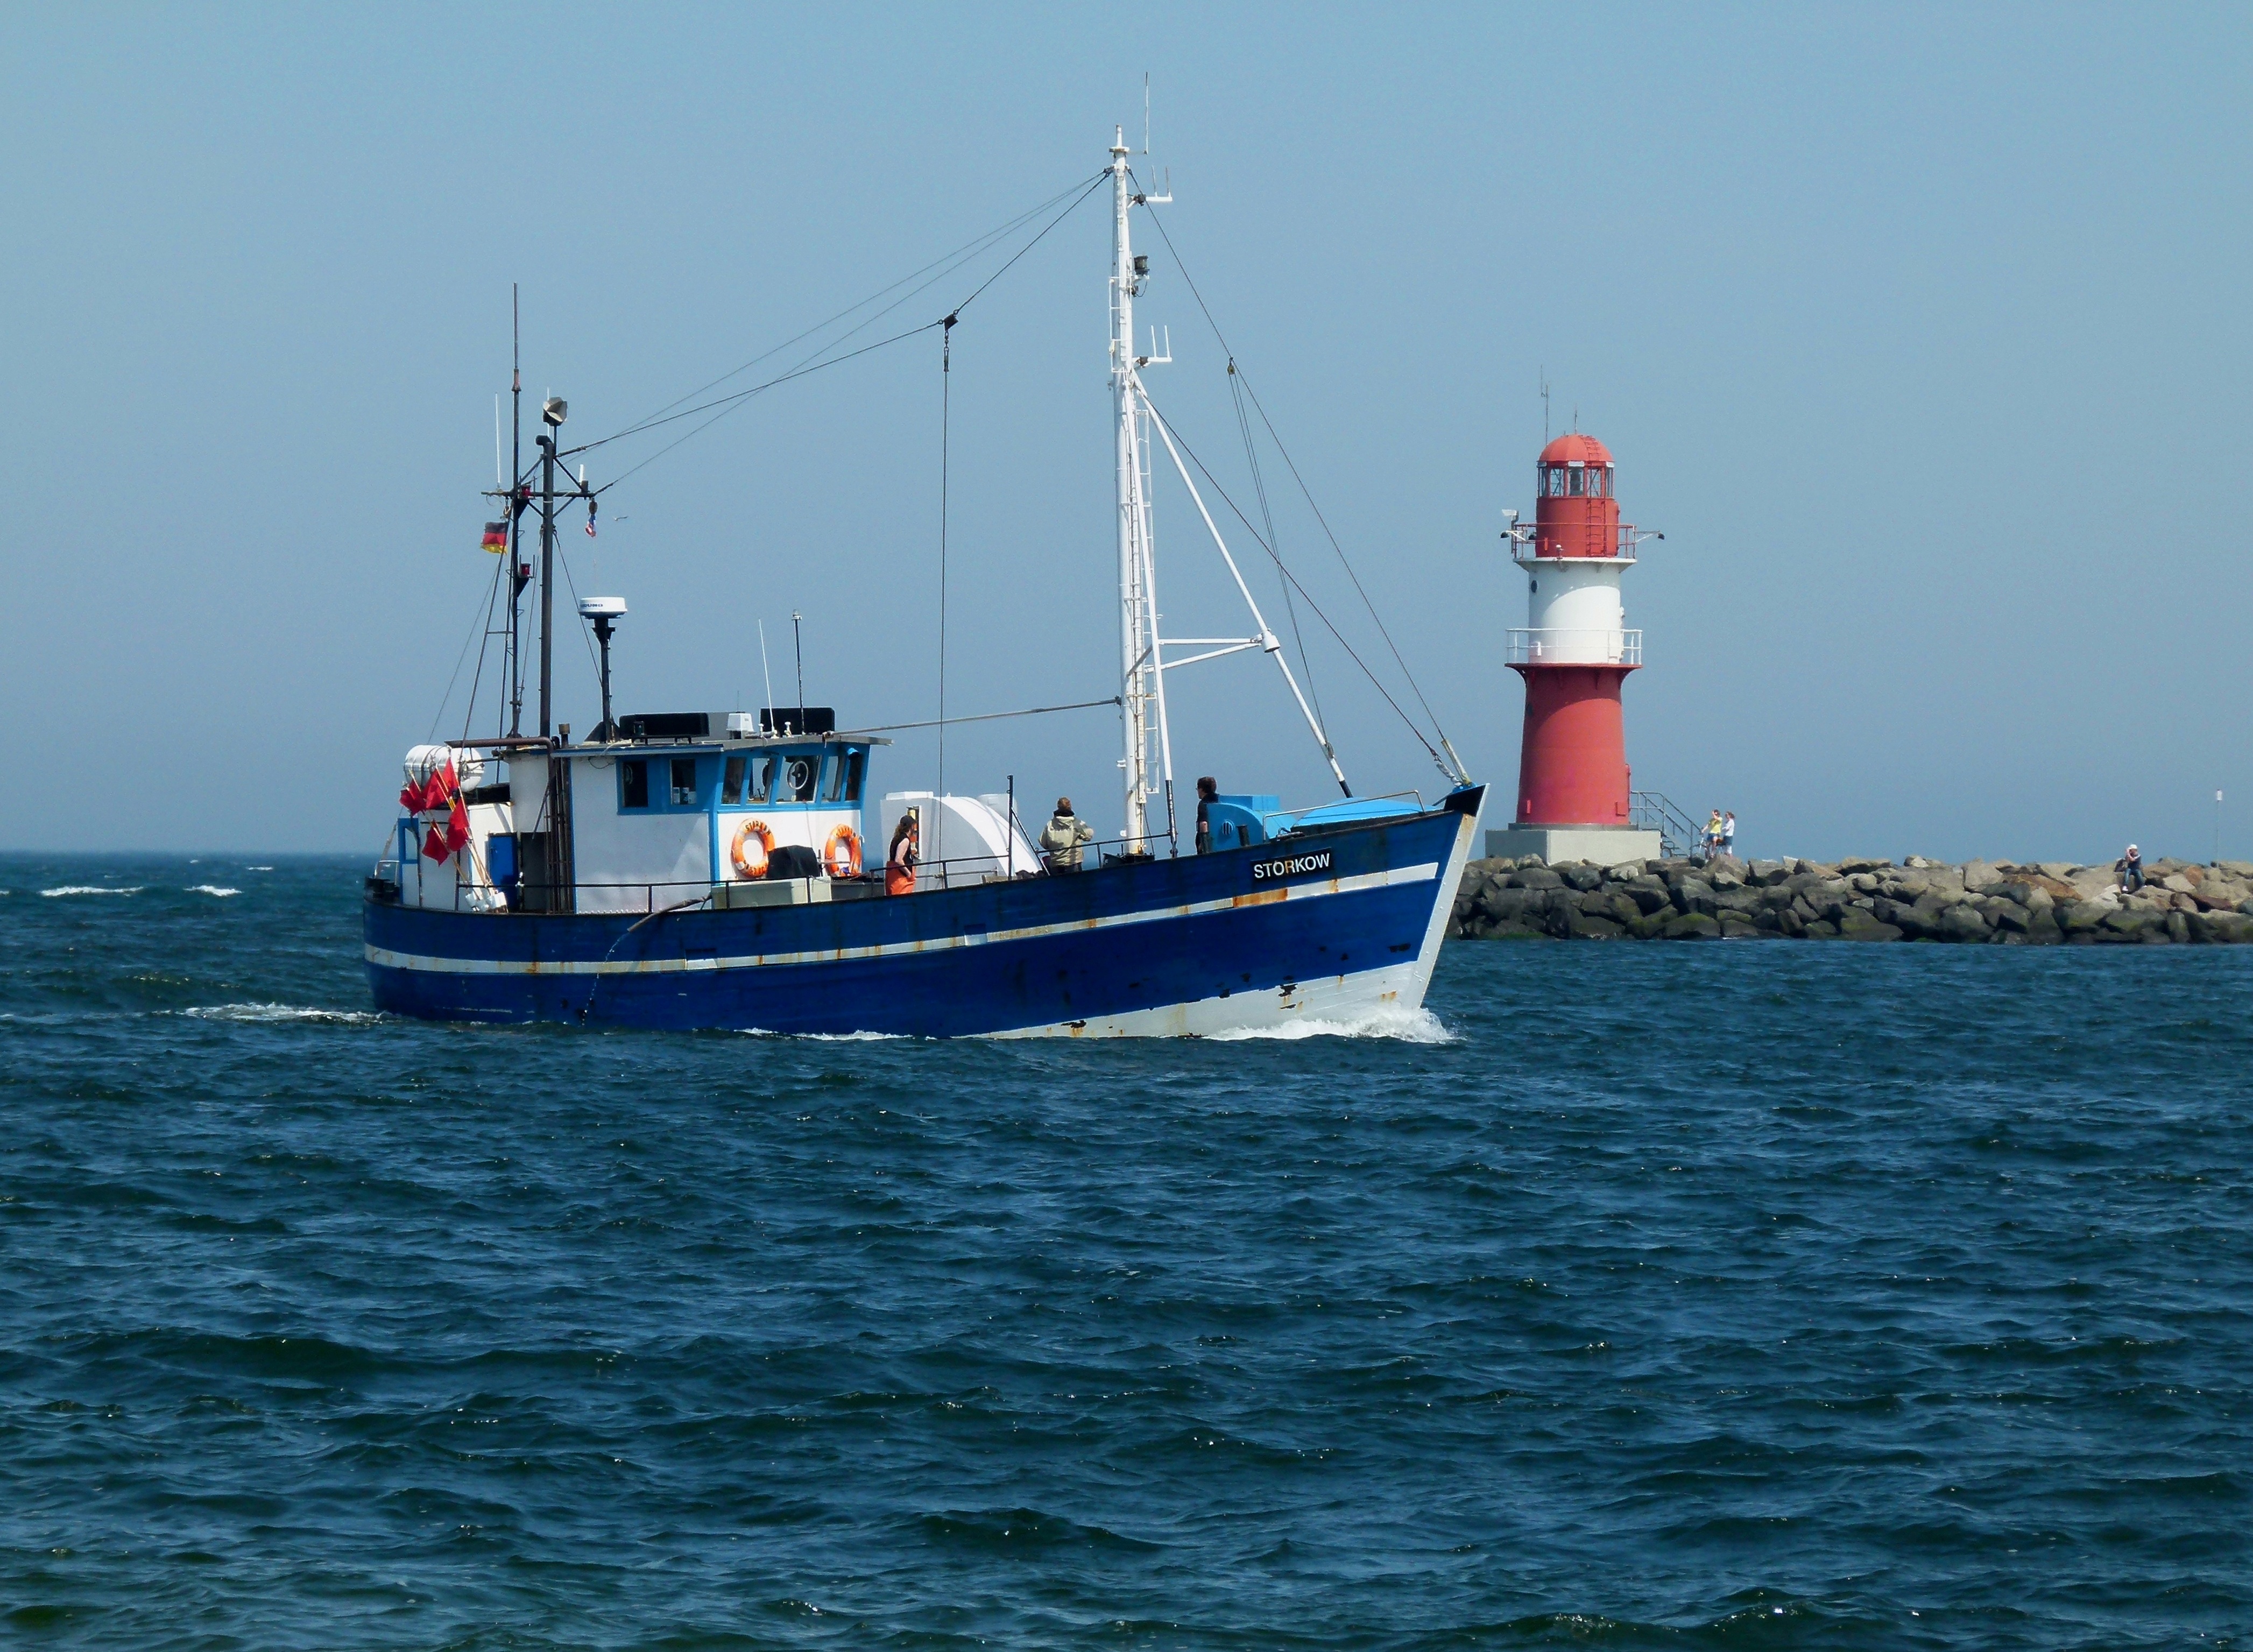
sea, coast, water, ocean, lighthouse, boat, lake, ship, boot, vehicle, fishing, bay, romantic, harbor, blue, port, fish, fishing boat, germany, channel, watercraft, network, booked, fischer, seafaring, cutter, fishing vessel, warnem nde, fishing industry, crab fisherman, freight transport, fishing trawler